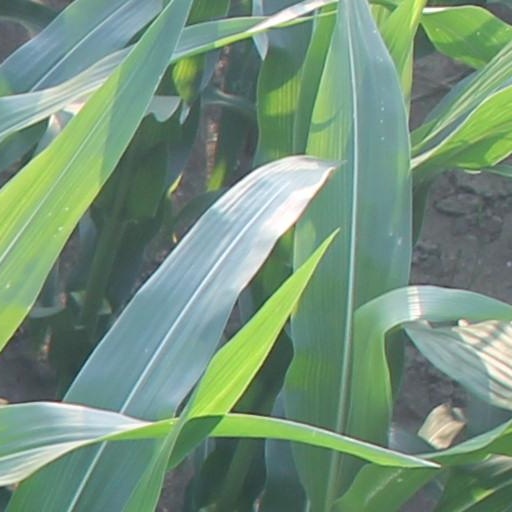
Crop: maize; corn